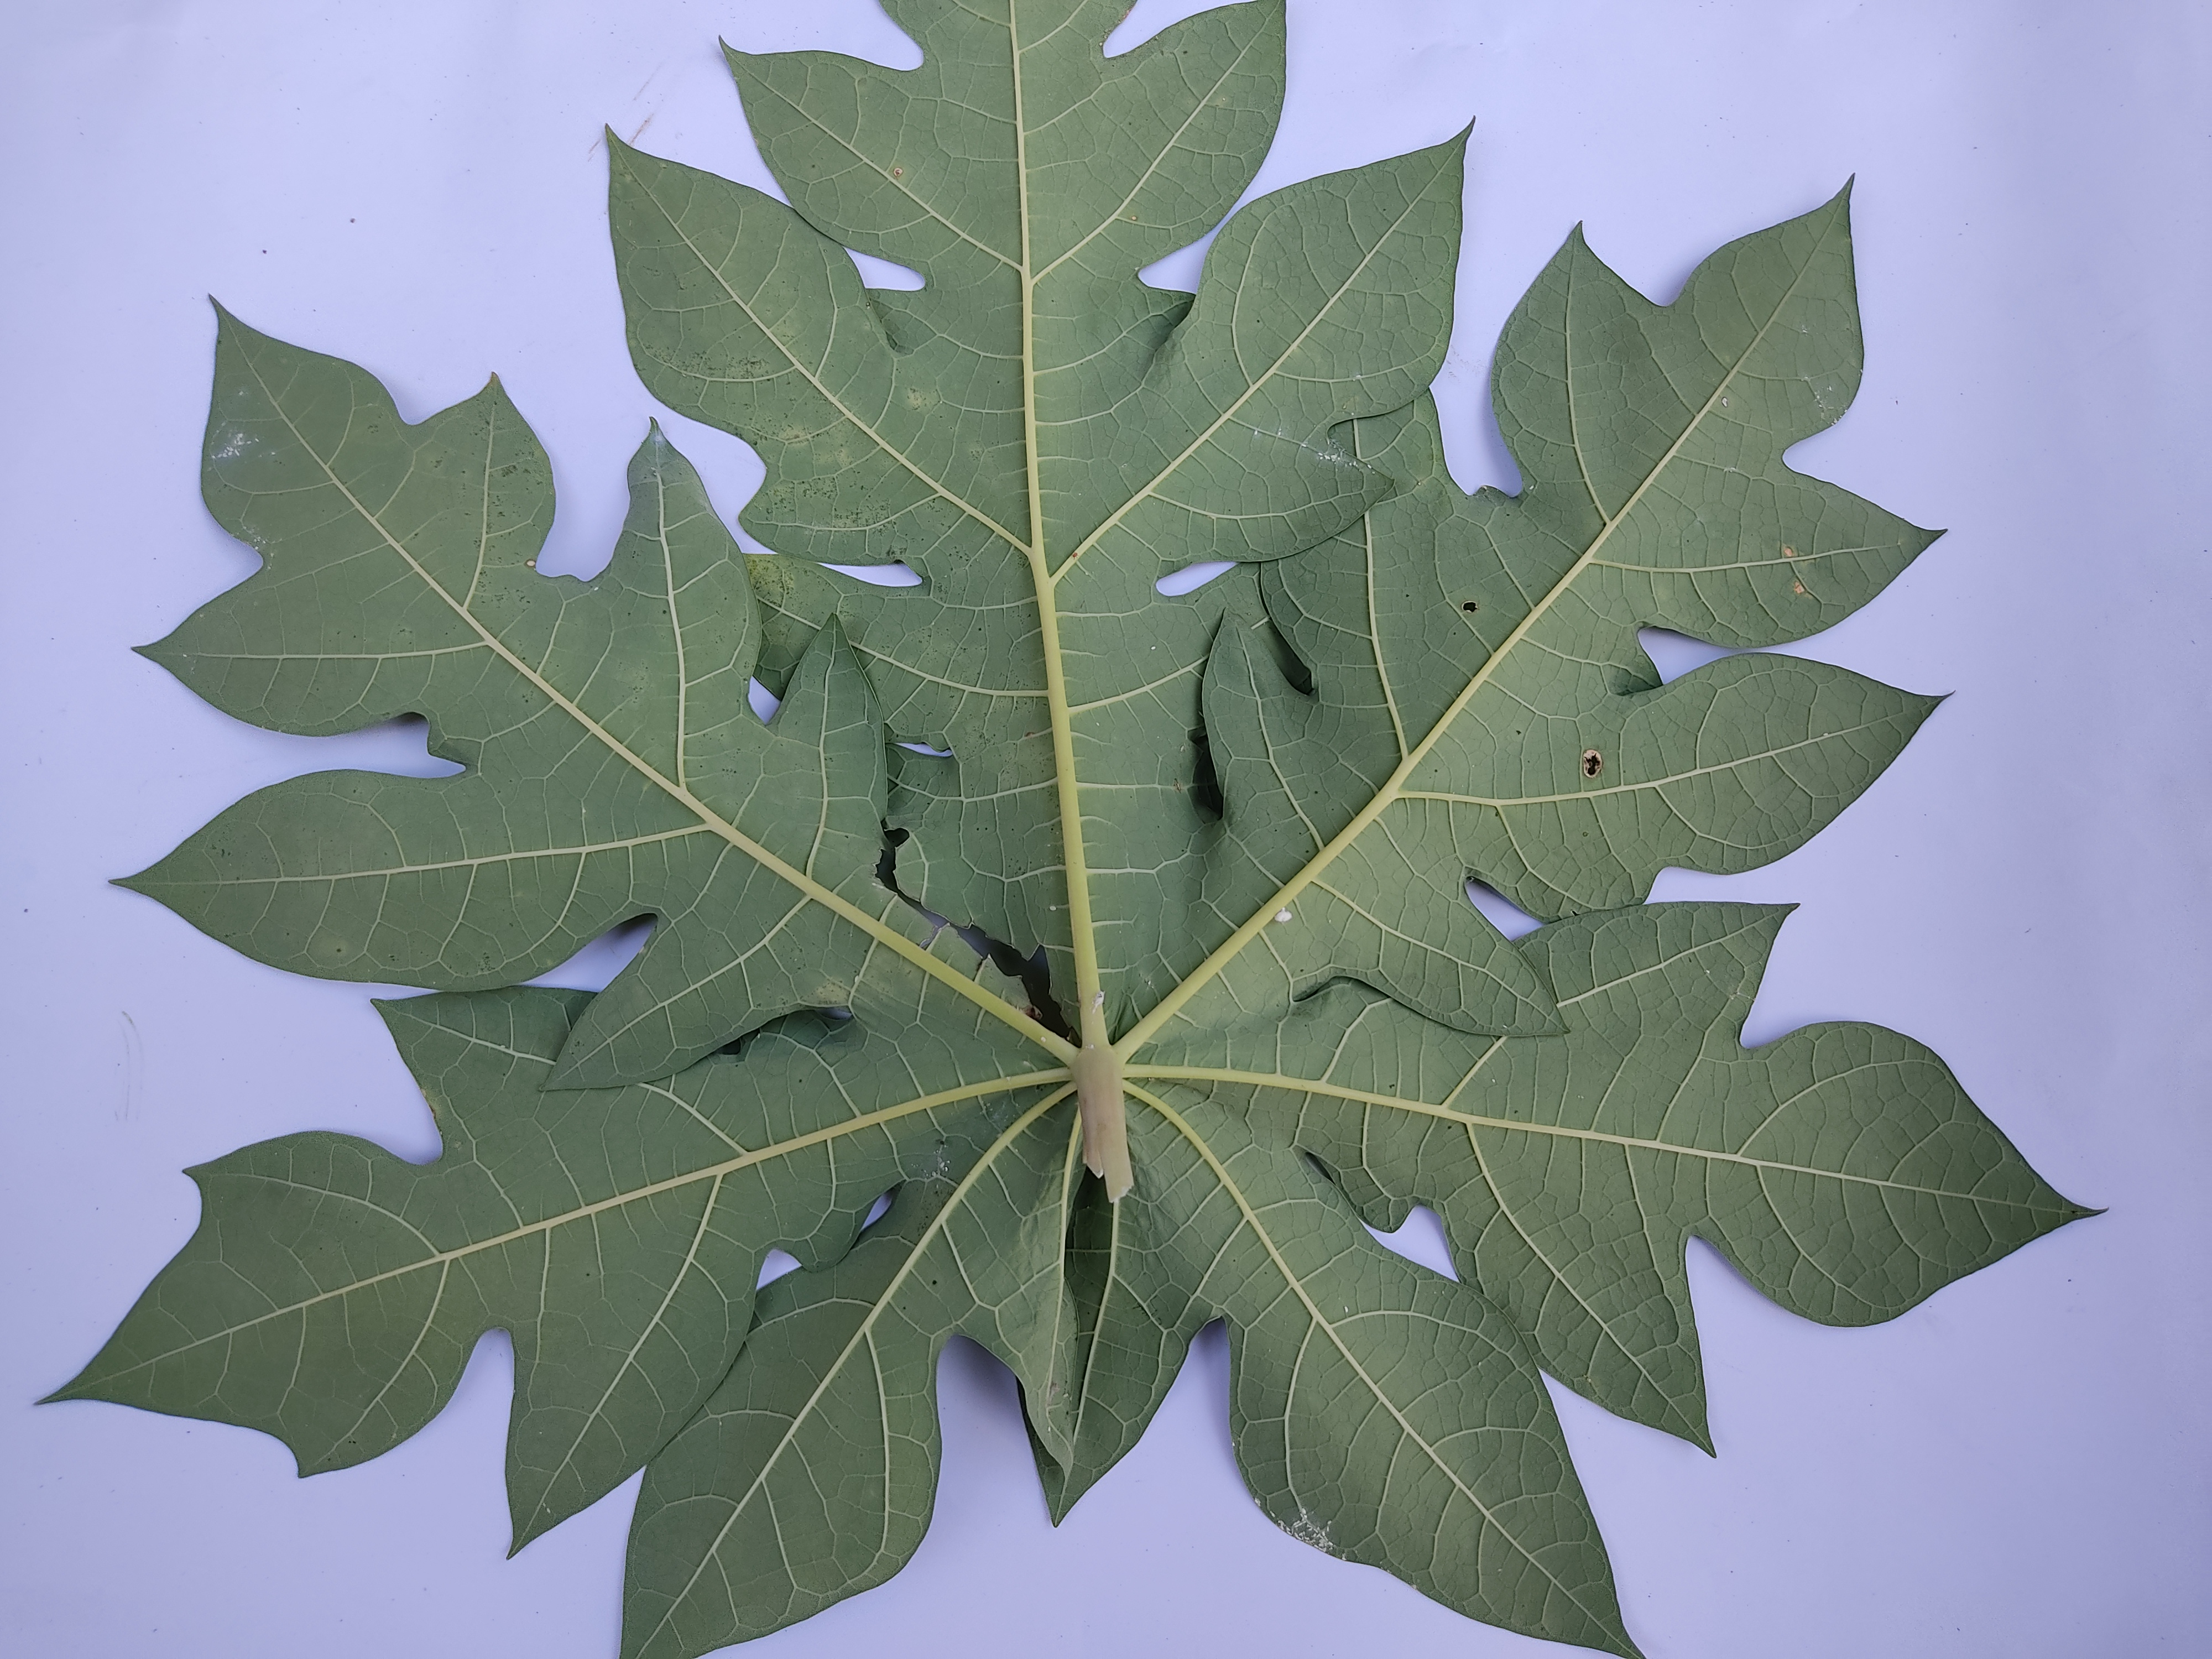
Label: Mealybug